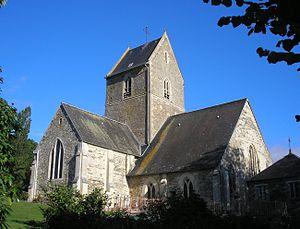
Saint-Georges-d'Aunay est une ancienne commune française, située dans le département du Calvados en région Normandie, devenue le 1ᵉʳ janvier 2016 une commune déléguée au sein de la commune nouvelle de Seulline.
Seulline est une commune française située dans le département du Calvados en région Normandie, peuplée de 1 343 habitants. Elle est créée par la fusion, sous le régime juridique des communes nouvelles, le 1ᵉʳ janvier 2016, des deux communes de Coulvain et Saint-Georges-d'Aunay auxquelles se joint le 1ᵉʳ janvier 2017 la commune de La Bigne. Ces trois anciennes communes deviennent des communes déléguées.